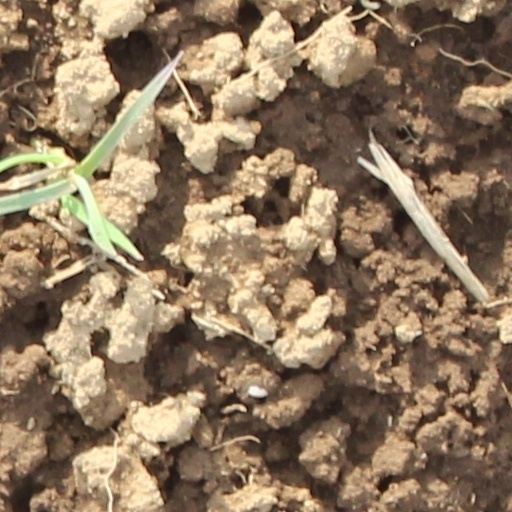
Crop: wheat